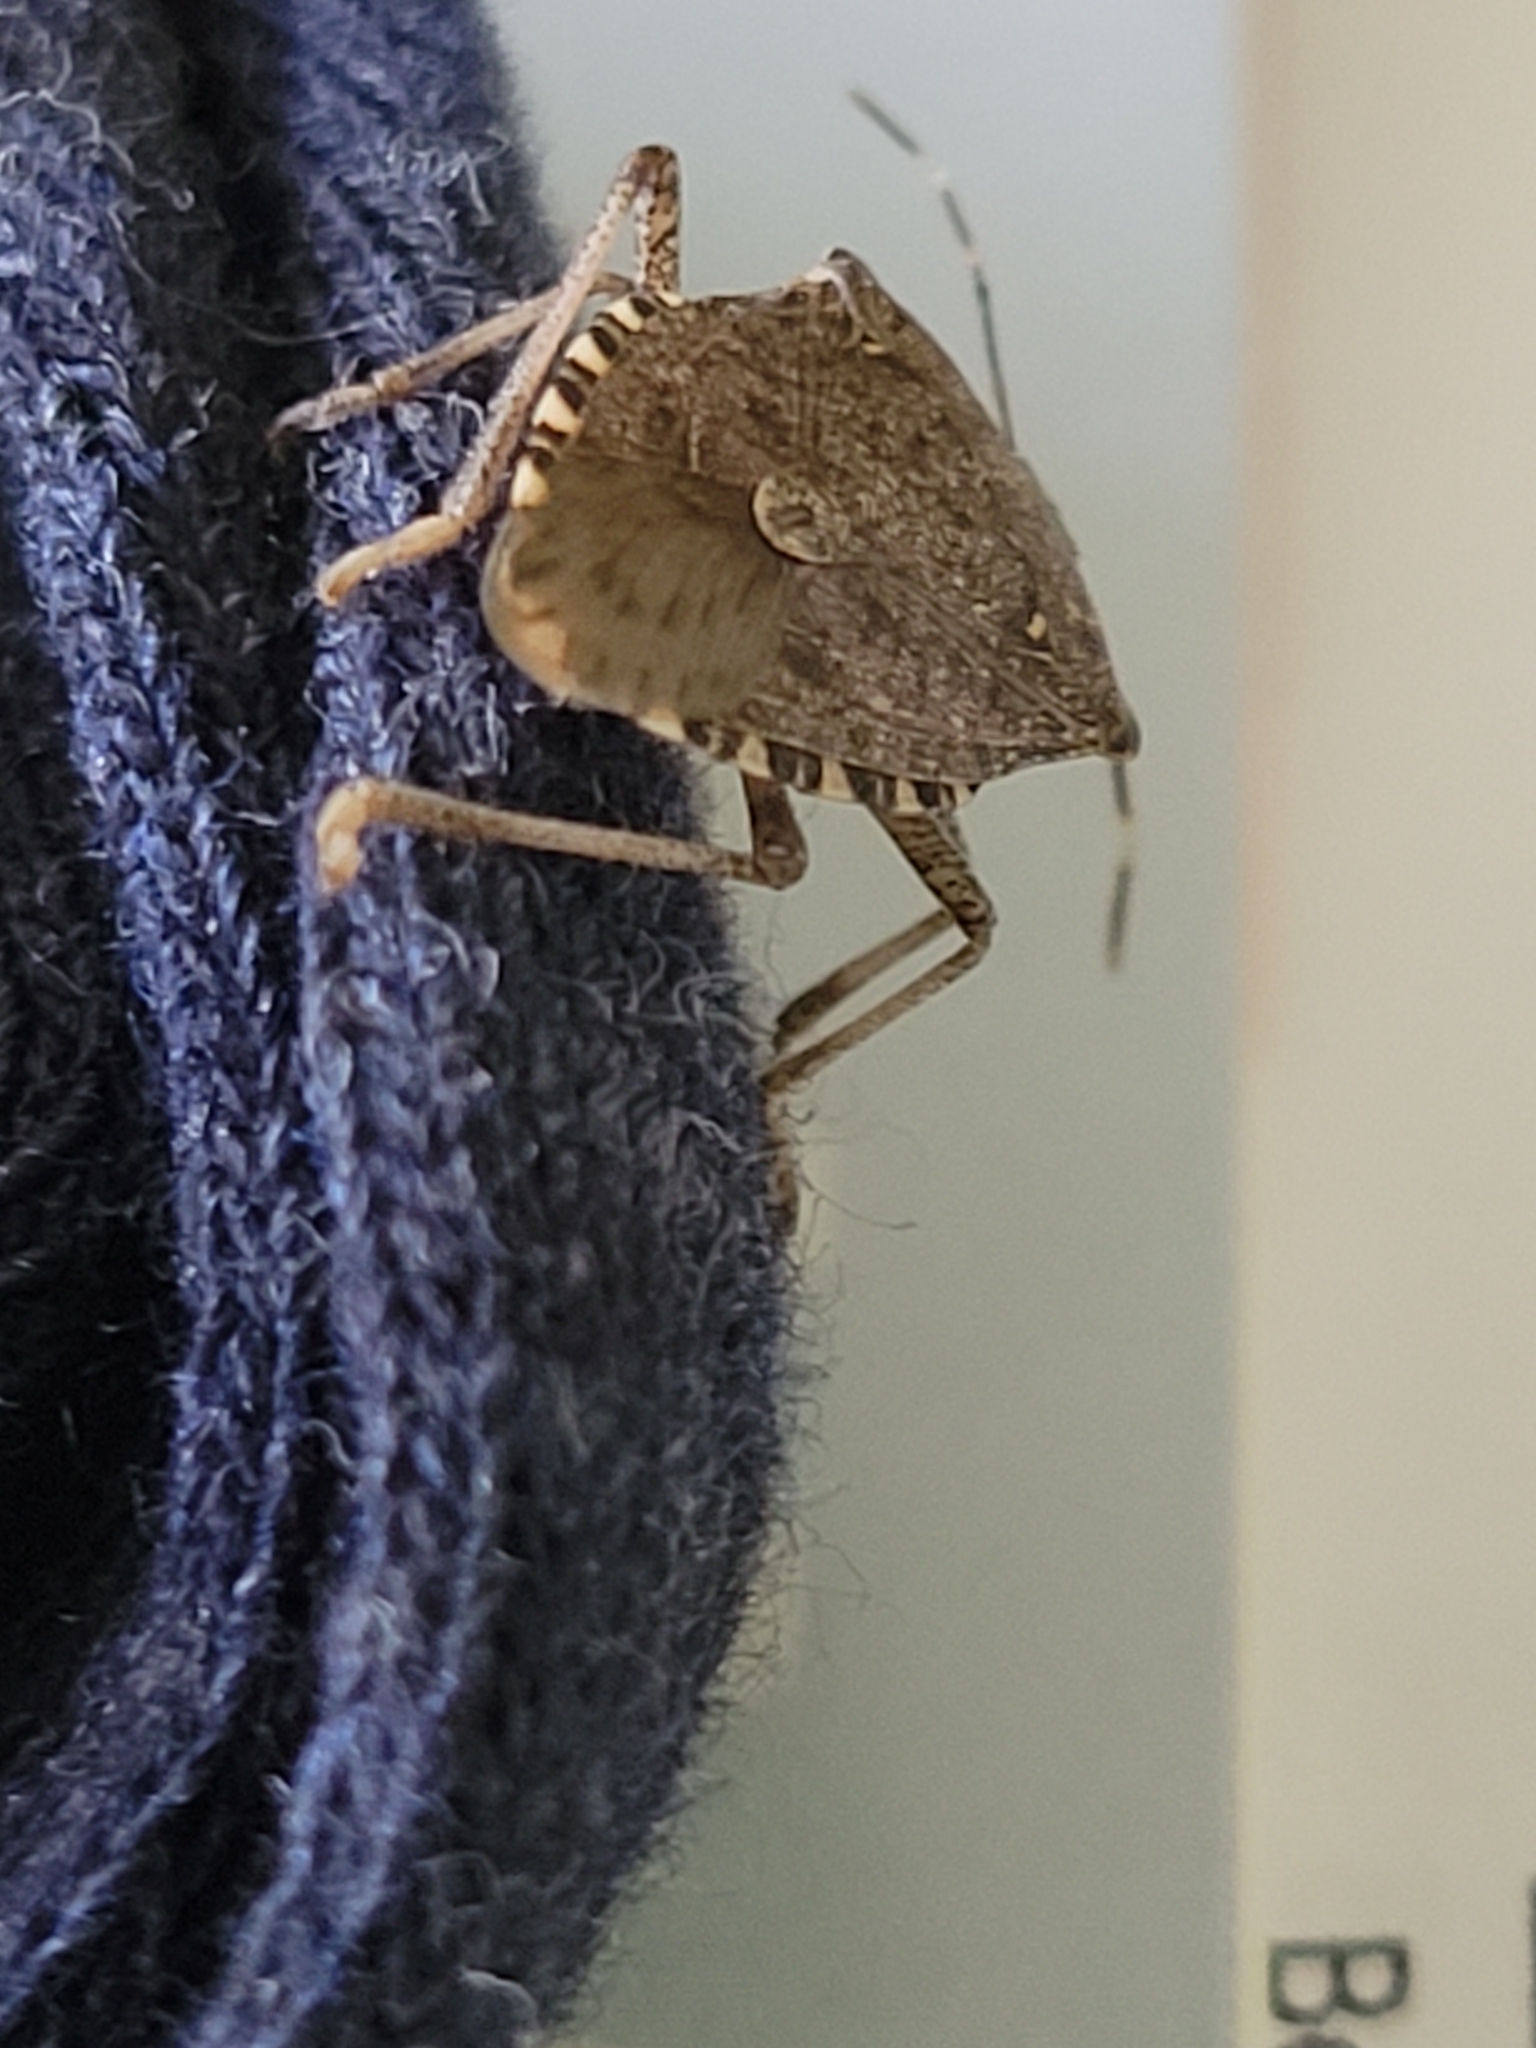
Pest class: stink_bug